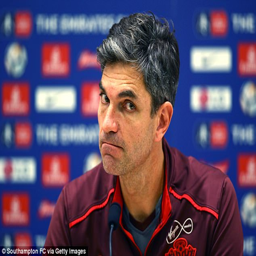
football player revealed the lengths person is going to , including dining the players